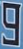
Number: 9